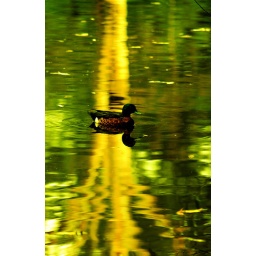
Amazing reflections in Parramatta river on a beautiful sunny day. The color of water is green.